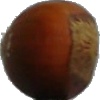
Label: nut_forest